Harry Kane

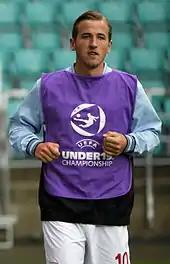
Kane warming up for England U19 at the 2012 UEFA European Under-19 Championship

Kane scored his first goal of the season in the Europa League match against Lokomotiv Plovdiv, helping the team to win 2–1 after Plovdiv had two players sent off late in the second half. His first league goal of the 2020–21 season came in the second league match following a spree of four goals which were all scored by Son Heung-min and assisted by Kane, giving Spurs a 5–2 win over Southampton. This is the first time in Premier League history a player has provided four assists to the same teammate in a match and Kane became just the sixth player in Premier League history to assist four goals in a single match, and the first English player to do so.